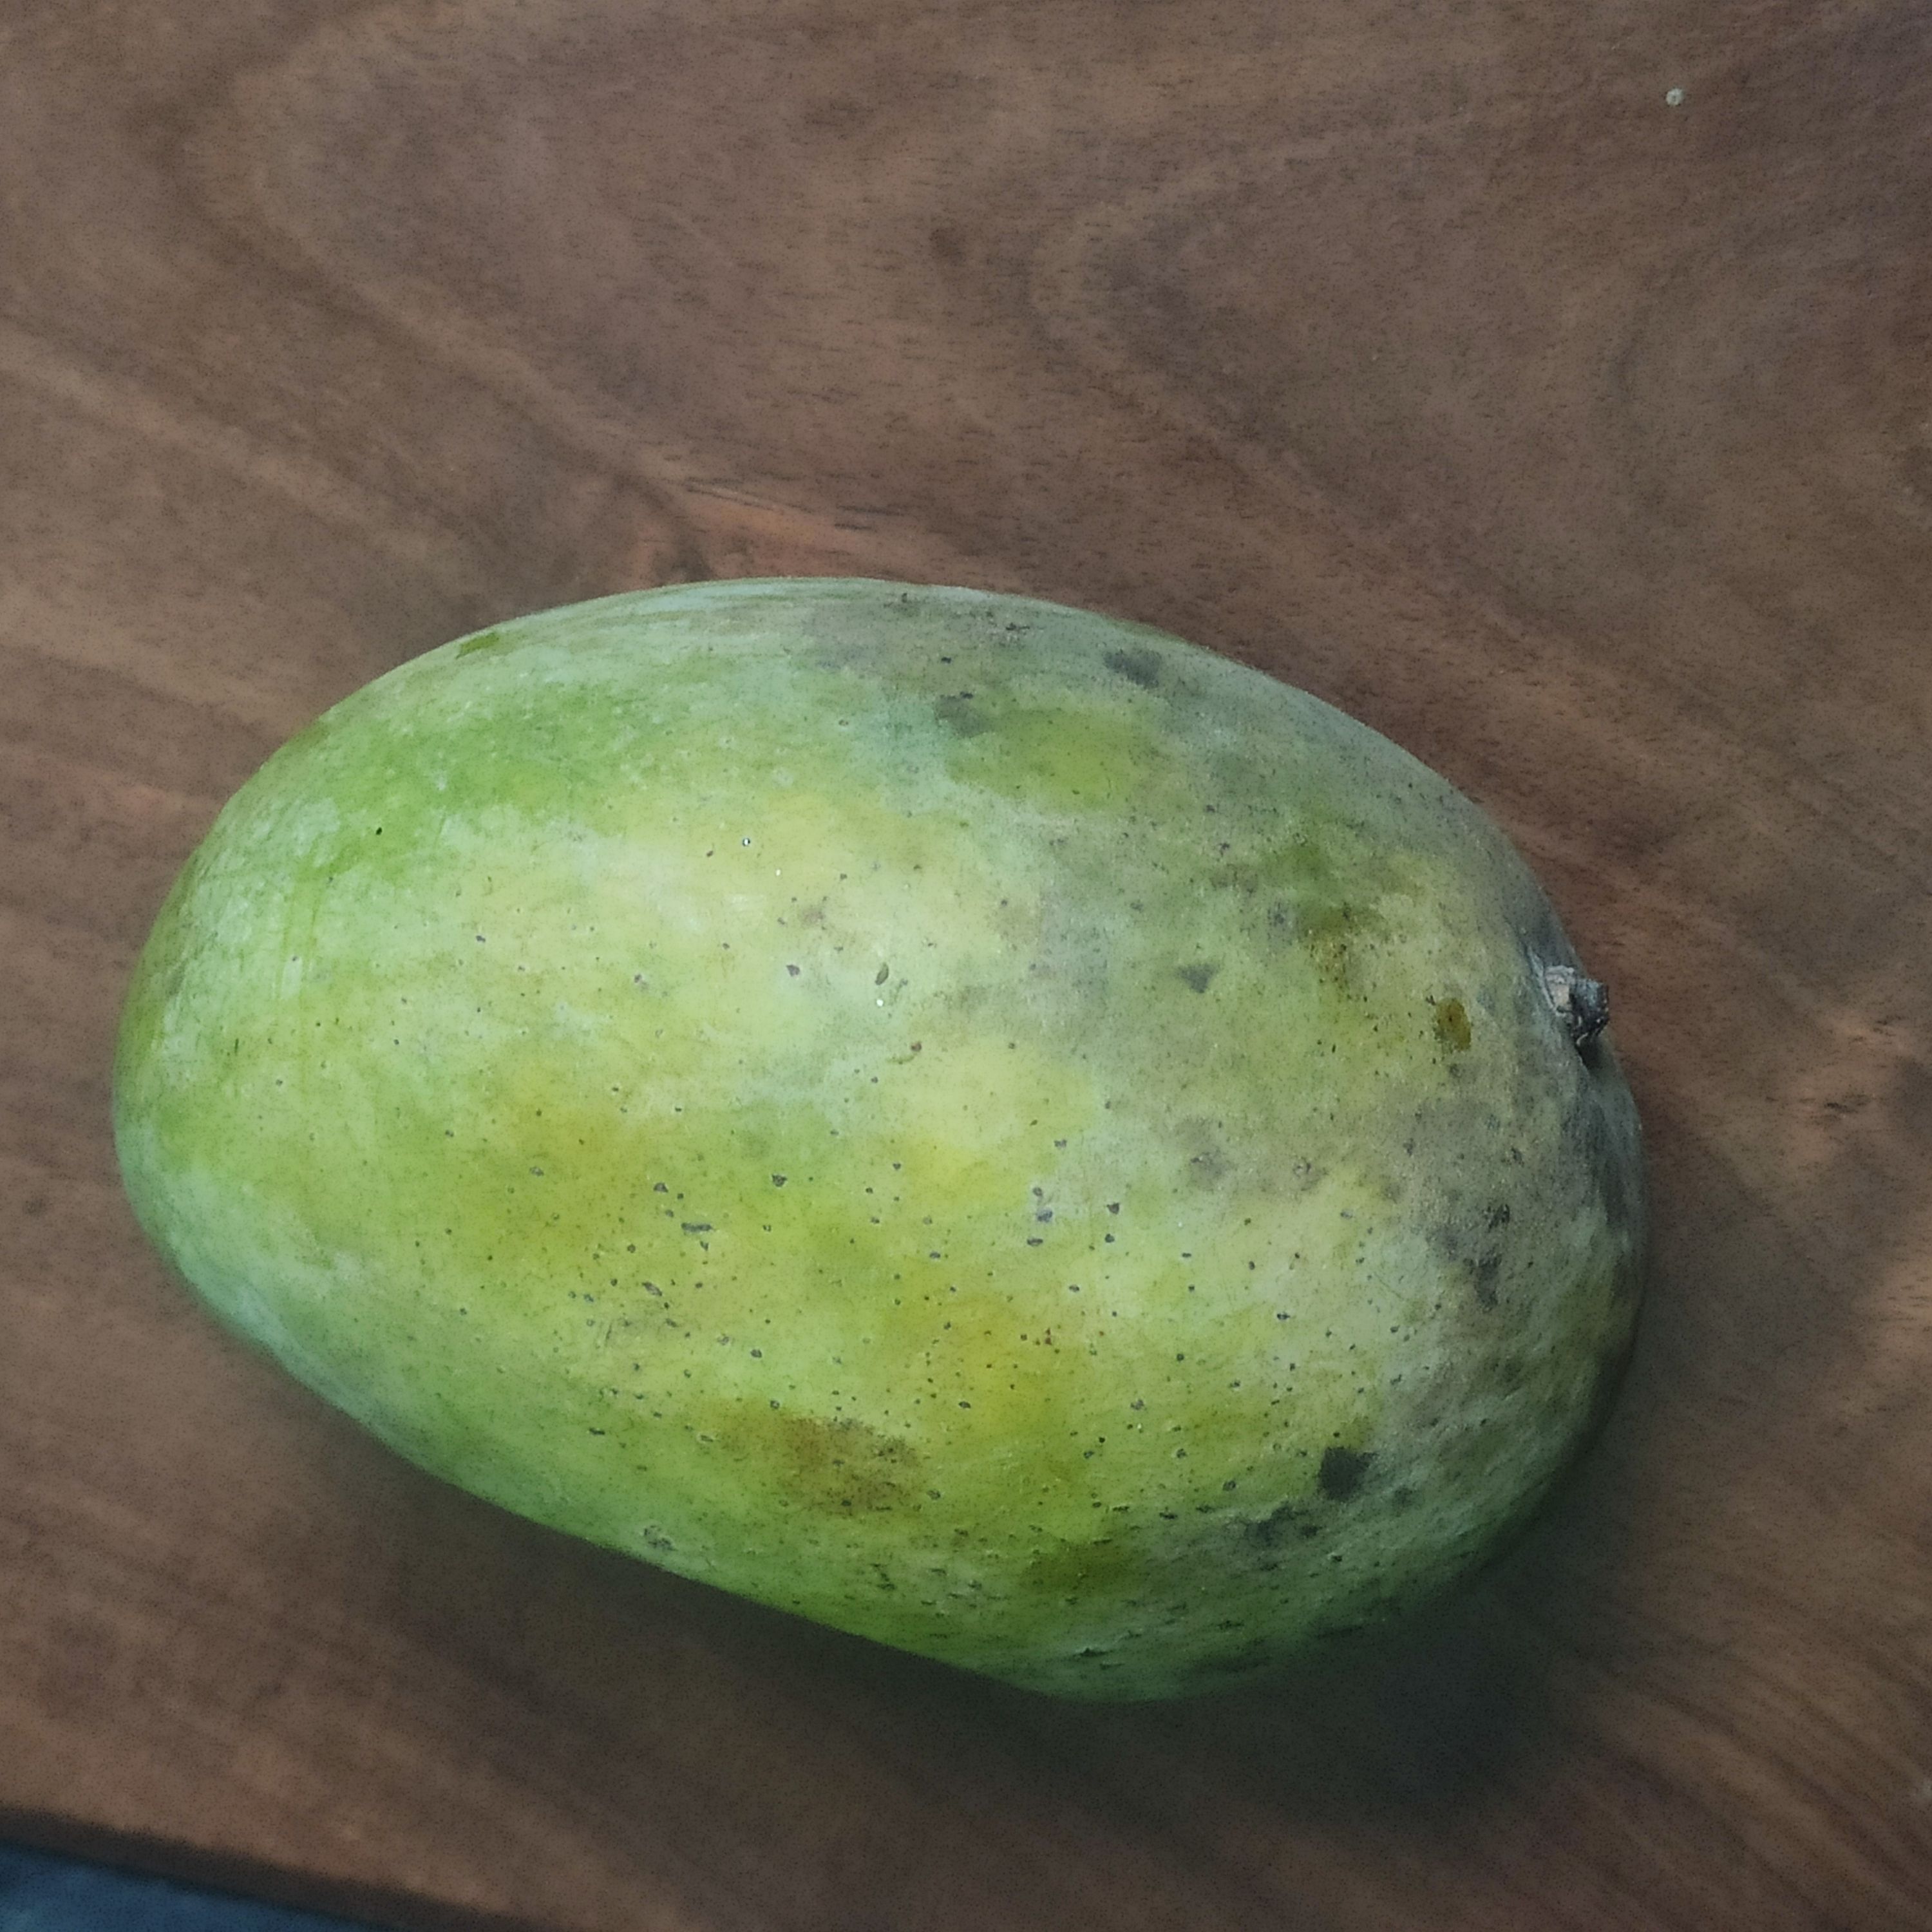
Fruit: mango
Grade: 2nd-grade